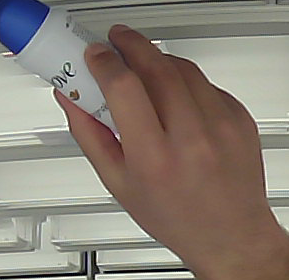
Product: dove_spray